Clan Mackinnon

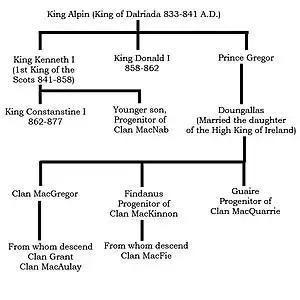
A proposed descent of the seven clans of Siol Alpin

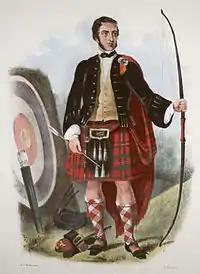
A Victorian era, romanticised depiction of a member of the clan by R. R. McIan, from "The Clans of the Scottish Highlands", published in 1845.

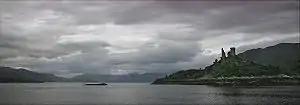
Caisteal Maol near Kyleakin.

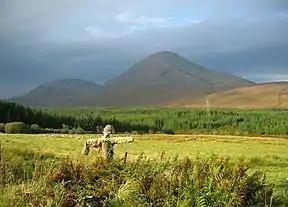
Beinn na Caillich and Goir a' Bhlair

According to legend, the castle of Dunakin (today known as Caisteal Maol), near Kyleakin, was built by a Norwegian princess known as Saucy Mary, who married Findanus the claimed ancestor of Clan Mackinnon. The princess was to have collected the tolls of ships sailing through the narrows between the castle and the mainland, though Norse ships were exempt from her toll. To ensure that her taxes were paid a chain was stretched across the kyle. On her death she was buried beneath a cairn on Beinn na Caillich ("the mountain of the old woman").